Speciation

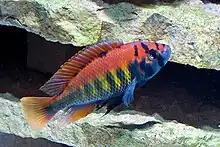
Cichlids such as "Haplochromis nyererei" diversified by sympatric speciation in the Rift Valley lakes.

Sympatric speciation is the formation of two or more descendant species from a single ancestral species all occupying the same geographic location.